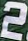
Number: 2